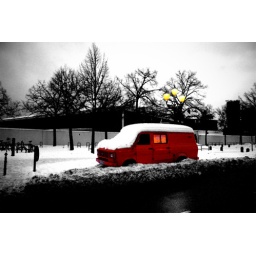
A red van near the Judisches Museum, Berlin.